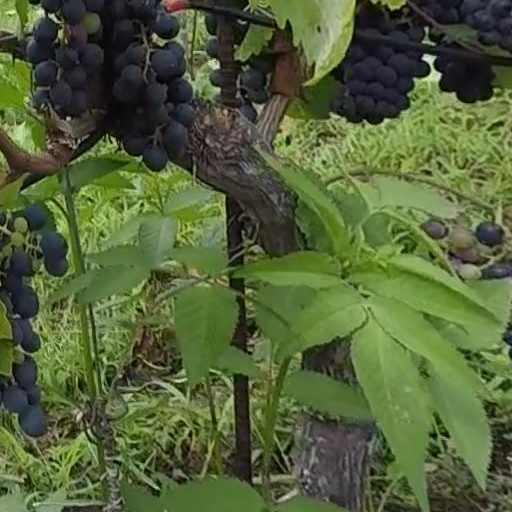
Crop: grape